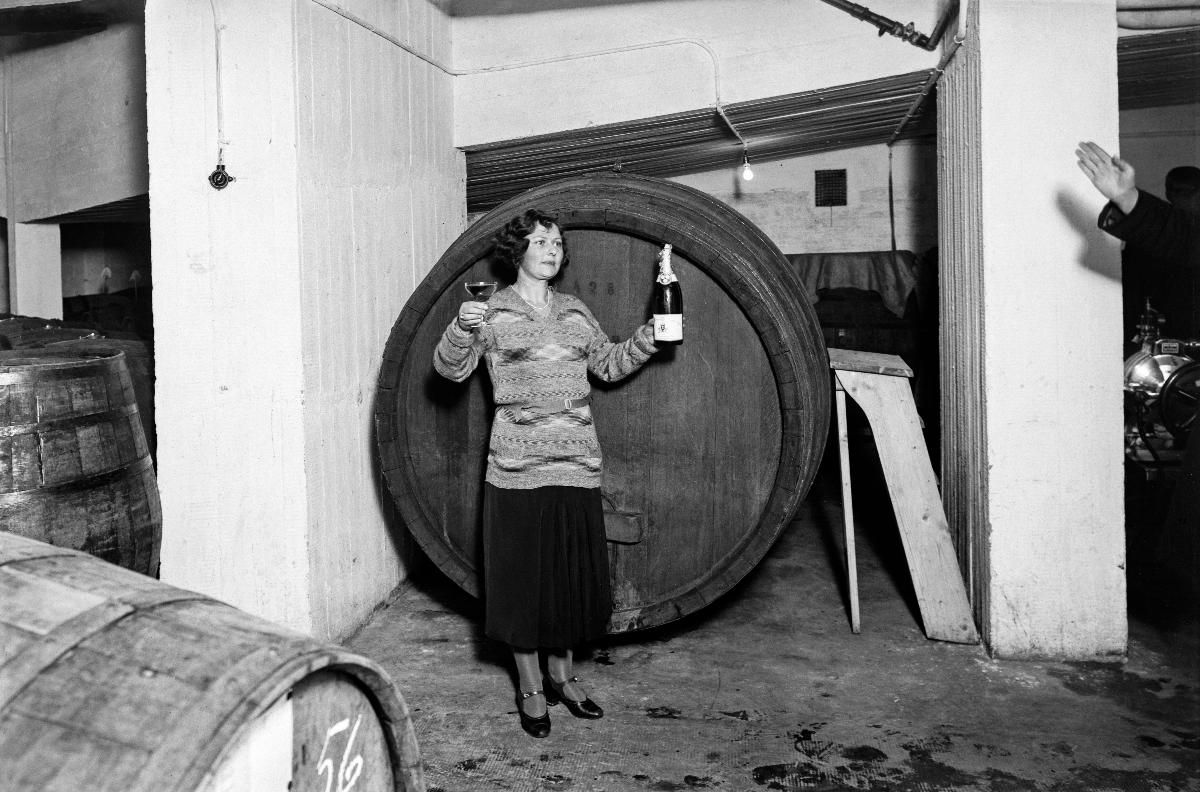
Imatran kuohu -kuohuviini
Imatra Skum skumvin; Imatra Foam sparkling wine
sisällön kuvaus: Oy Kuohu Ab:n Imatran Kuohu -kuohuviini, Helsinki 3.2.1933. content description: Oy Kuohu Ab's Imatran Kuohu, Imatra foam, sparkling wine, Helsinki 3.2.1933. innehållsbeskrivning: Oy Kuohu Ab:s Imatra Skum skumvin, Helsingfors 3.2.1933.
Kuvaaja: Sundström, Hugo, kuvaaja
Vuosi: 1933
Paikka: Suomi, Uusimaa, Helsinki
Aiheet: alkoholijuomat; alkoholi (päihteet); kuohuviini; pullot; tynnyrit; HBL; alcoholic beverages; alcohol (beverage); sparkling wine; bottles; alcohol; alcohol drink; barrels; drums; alkoholdrycker; alkohol (rusmedel); mousserande vin; flaskor; alkohol; skumvin; tunnor